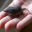
Label: shrew